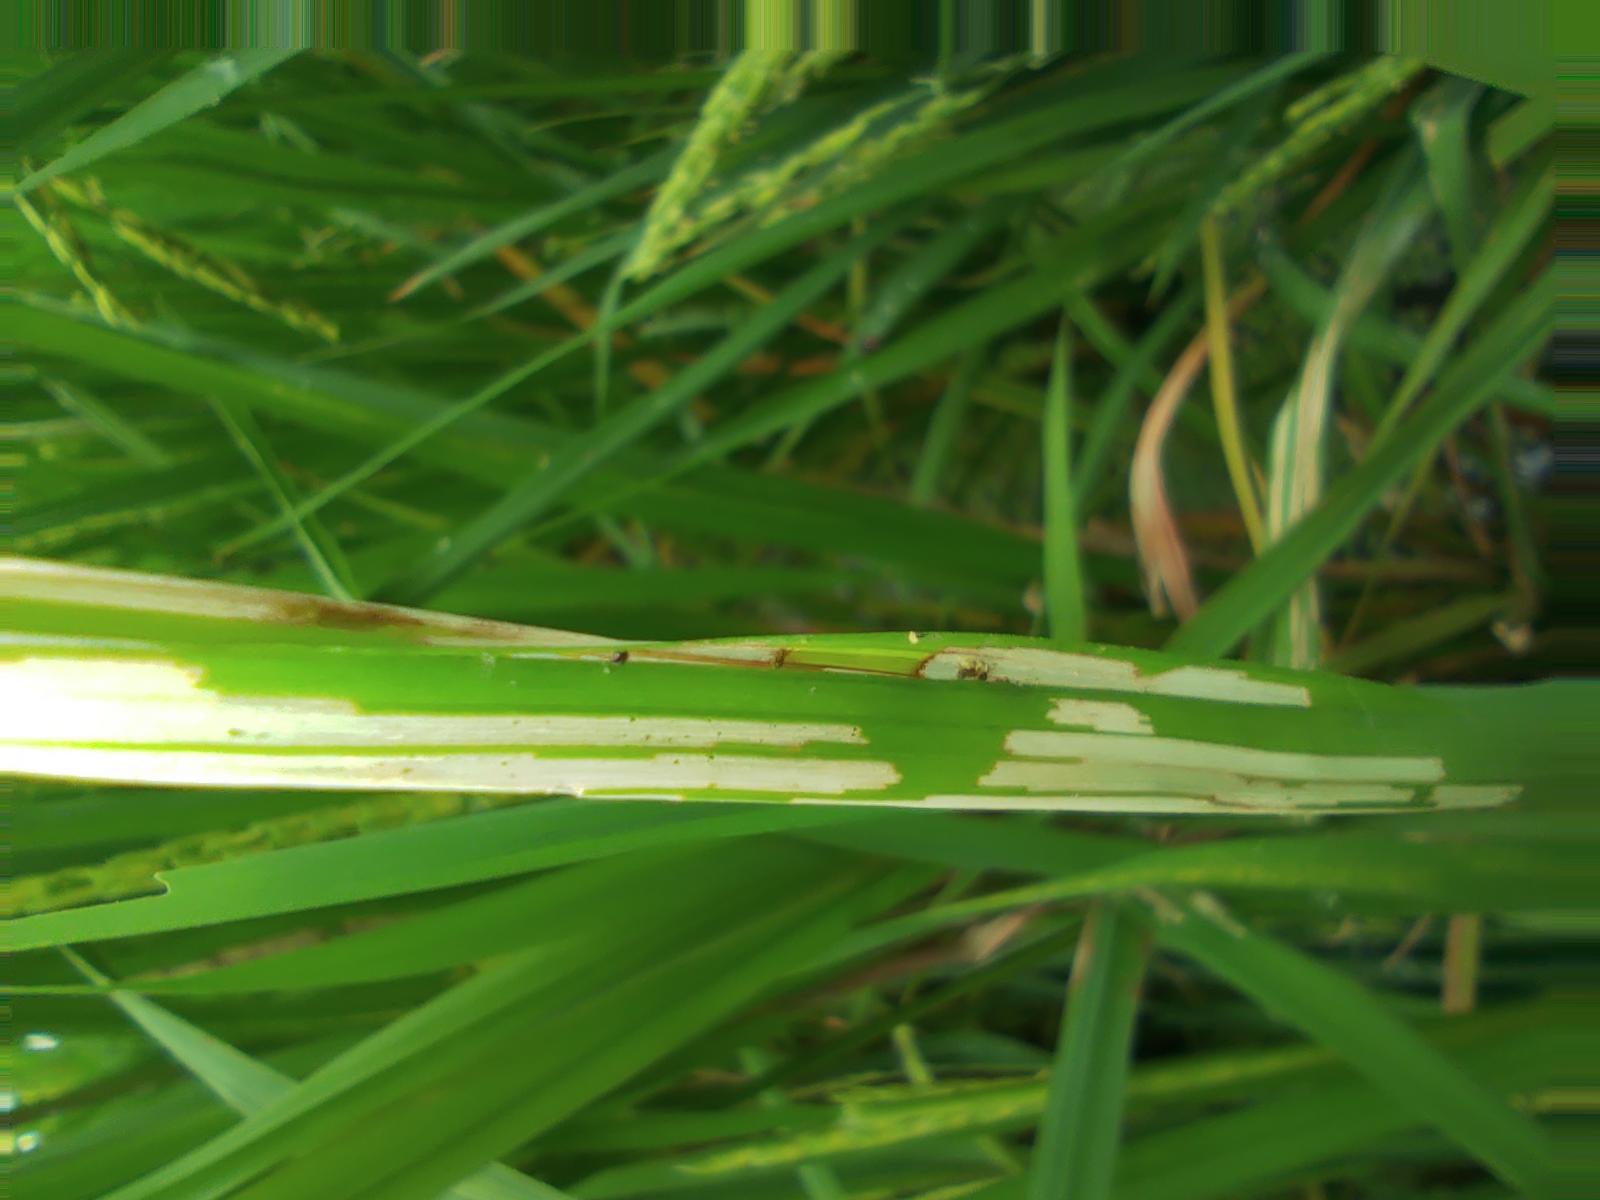
Nhãn: Sâu gai ( Hispa )